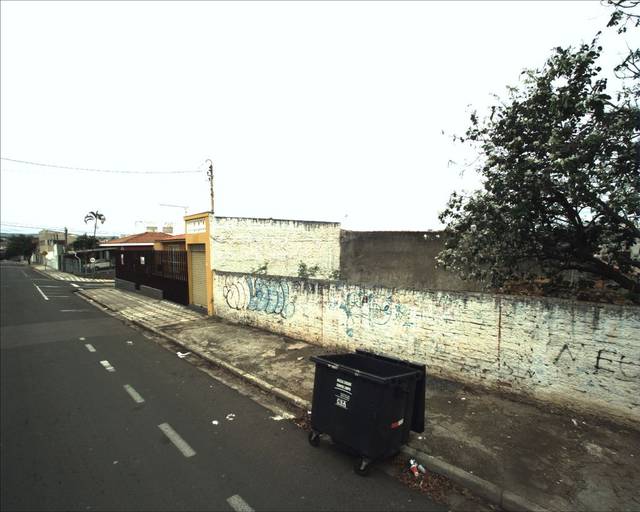
Region: Brazil
Coordinates: -23.509, -47.446